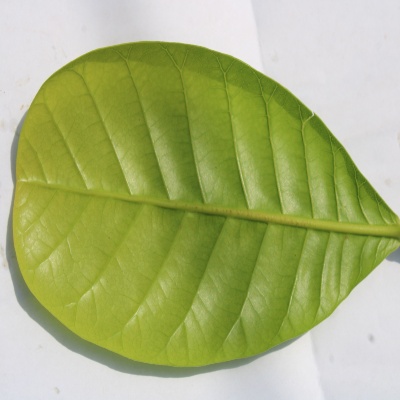
Crop: Cashew
Condition: healthy